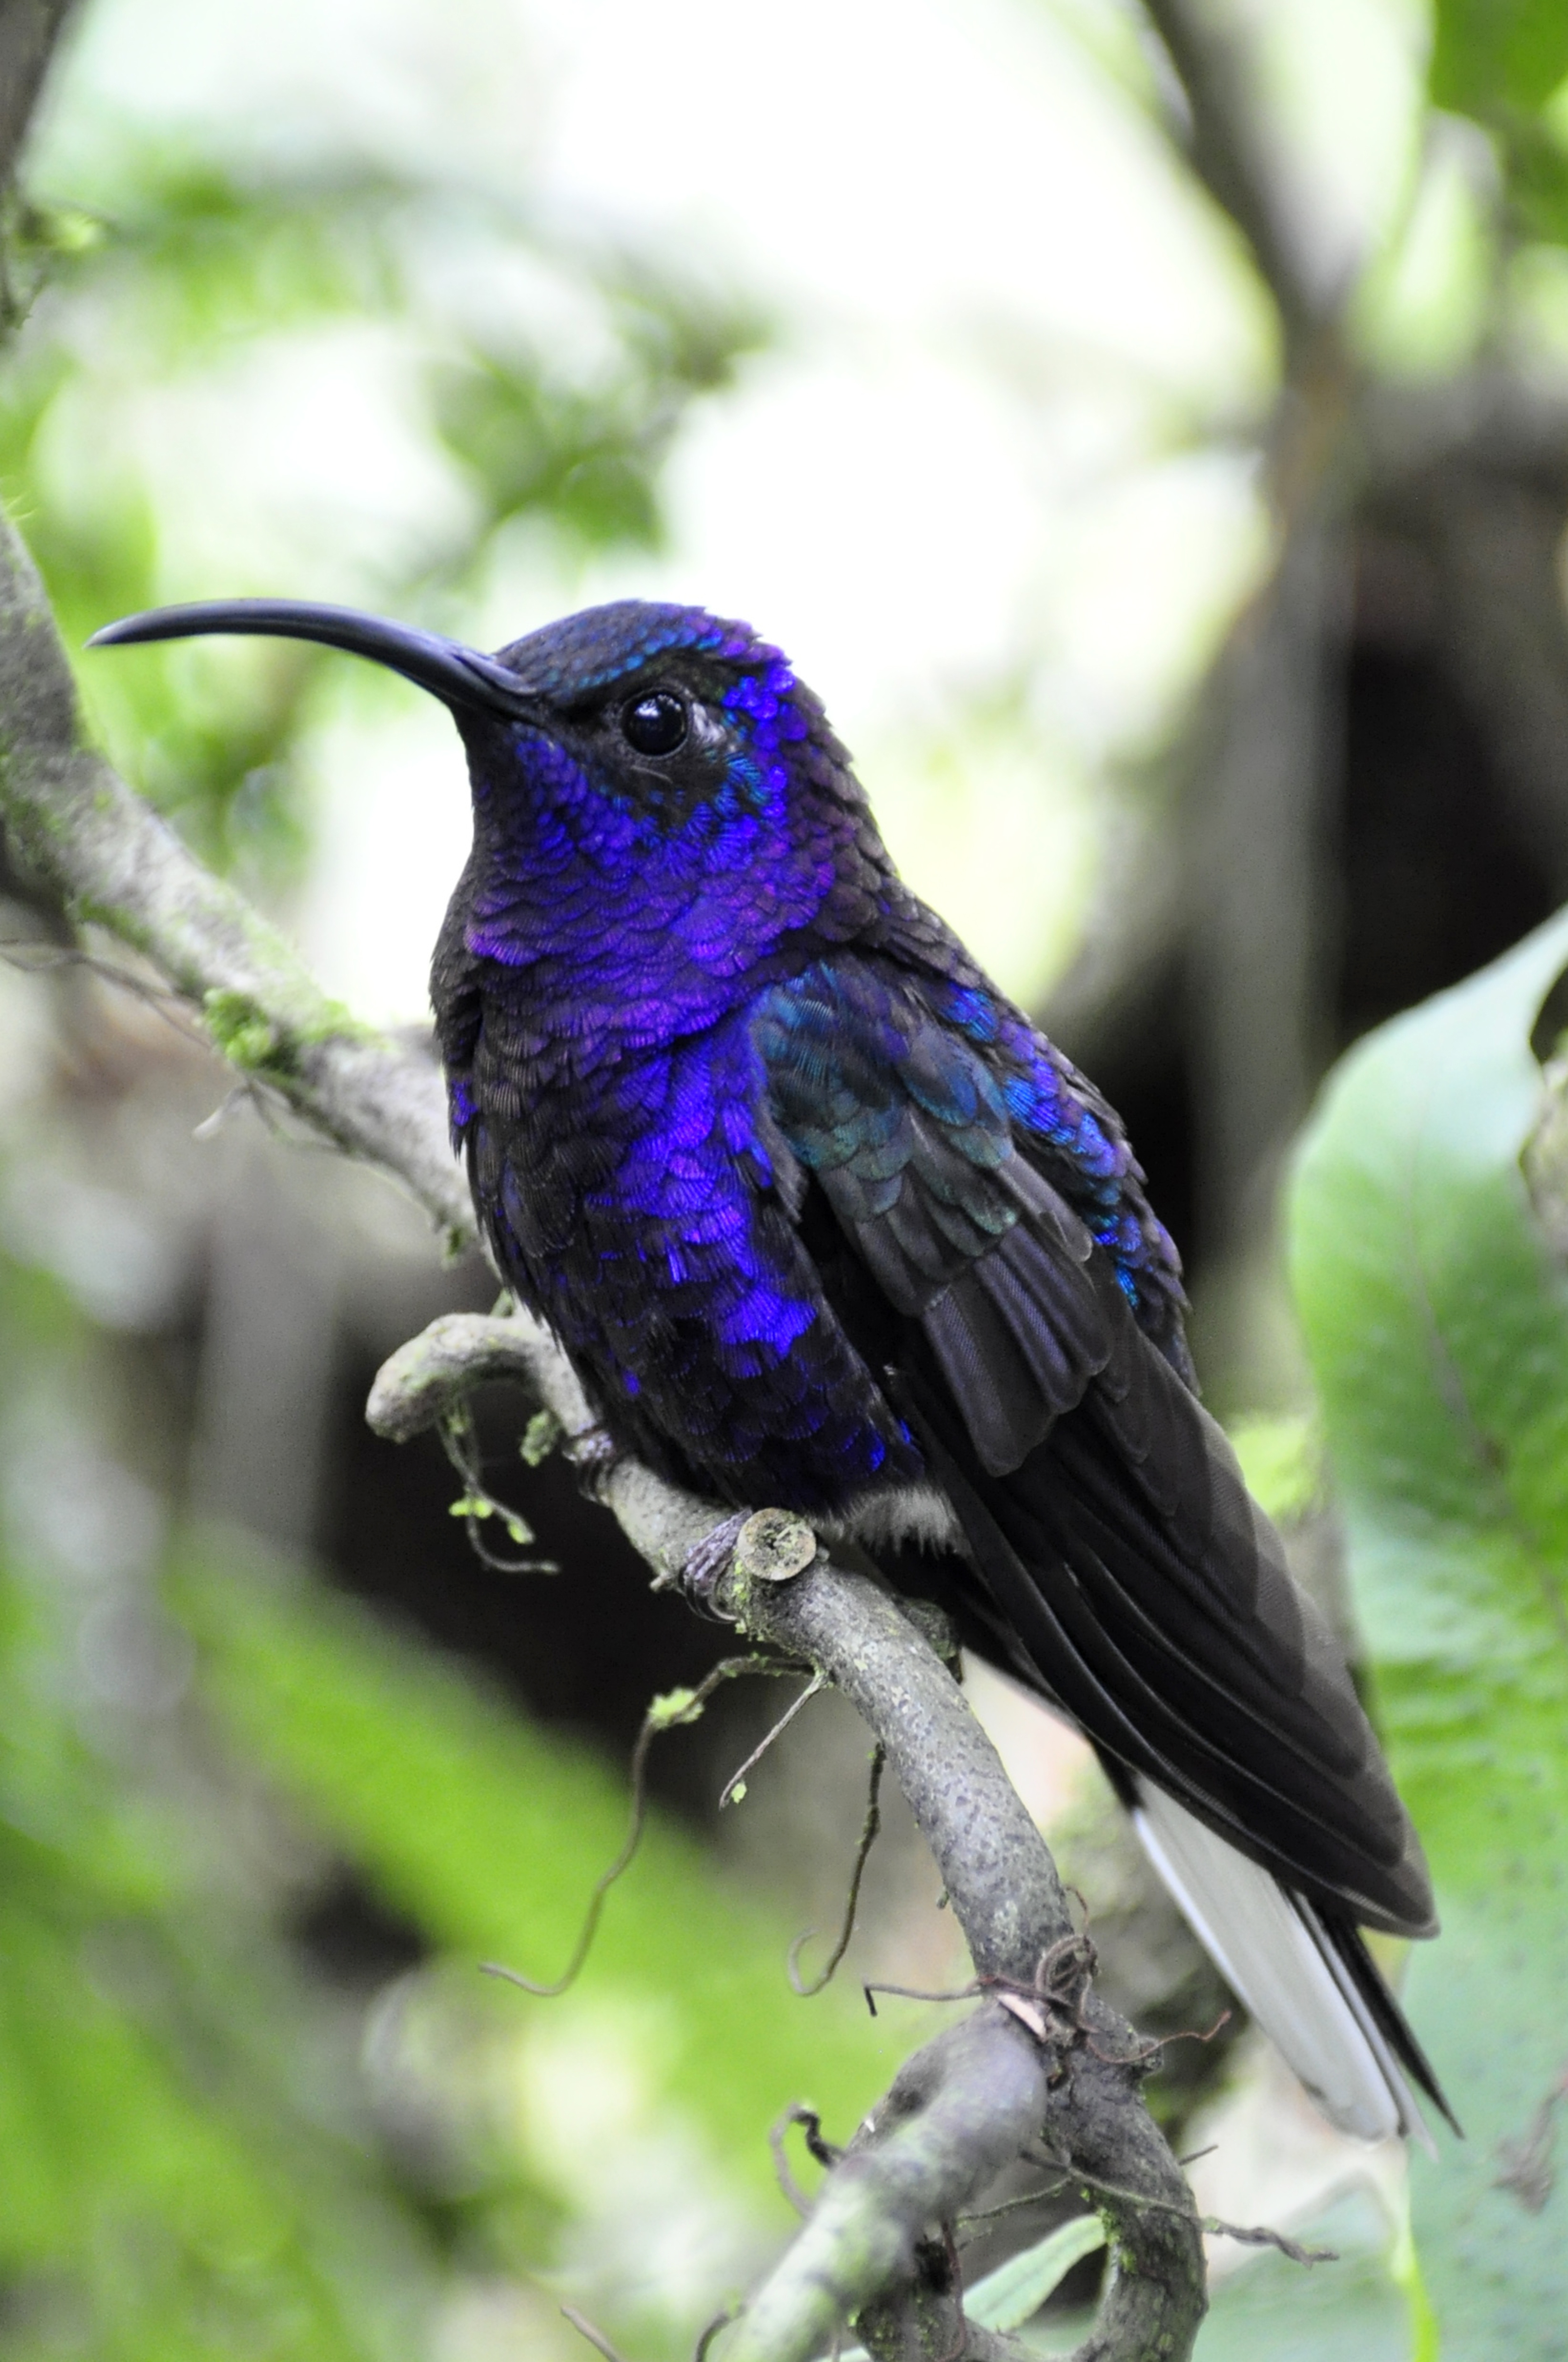
nature, branch, bird, flower, animal, wildlife, jungle, beak, tropical, hummingbird, fauna, plumage, rainforest, vertebrate, bill, costa rica, central america, campylopterus hemileucurus, perching bird